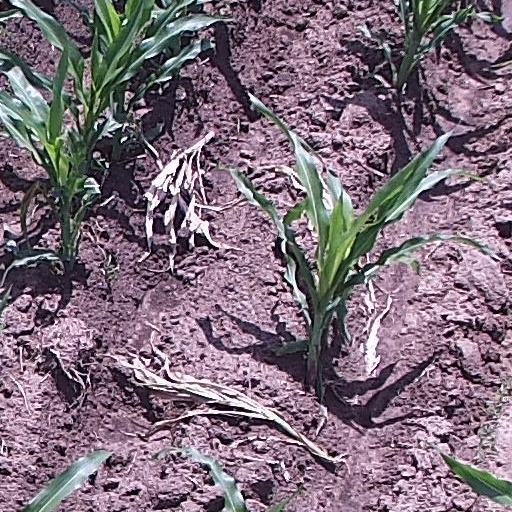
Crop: maize; corn